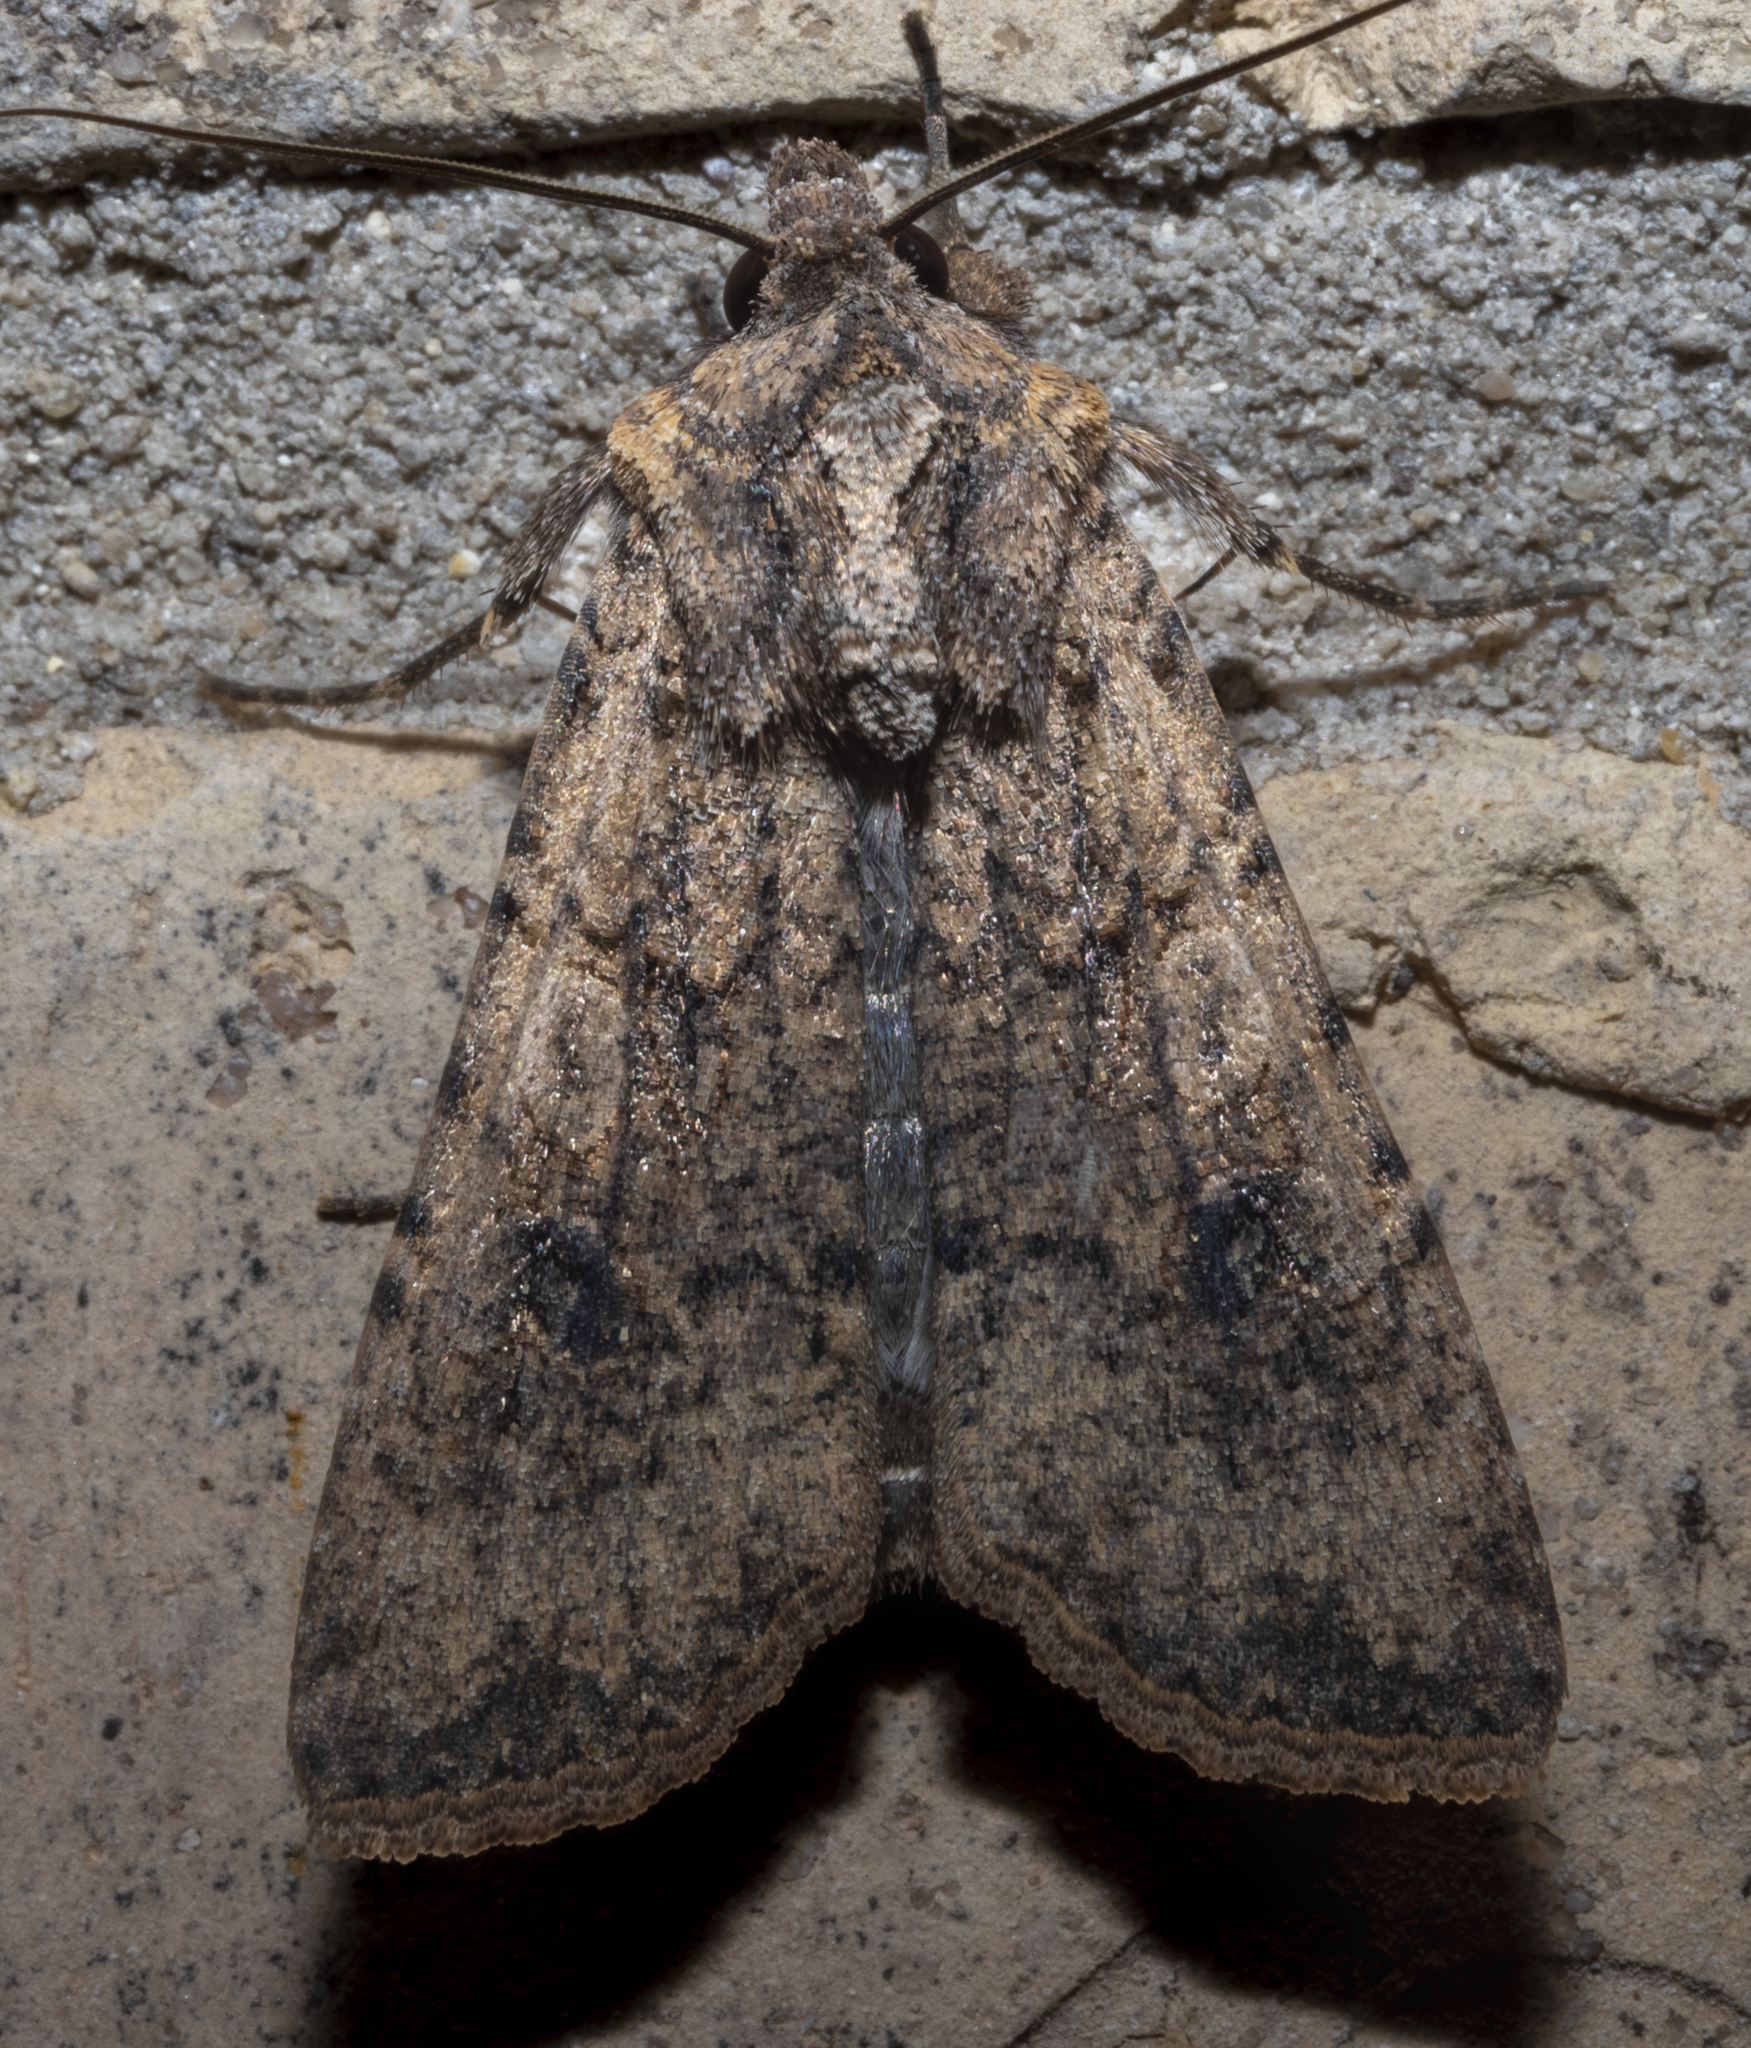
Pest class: cutworms